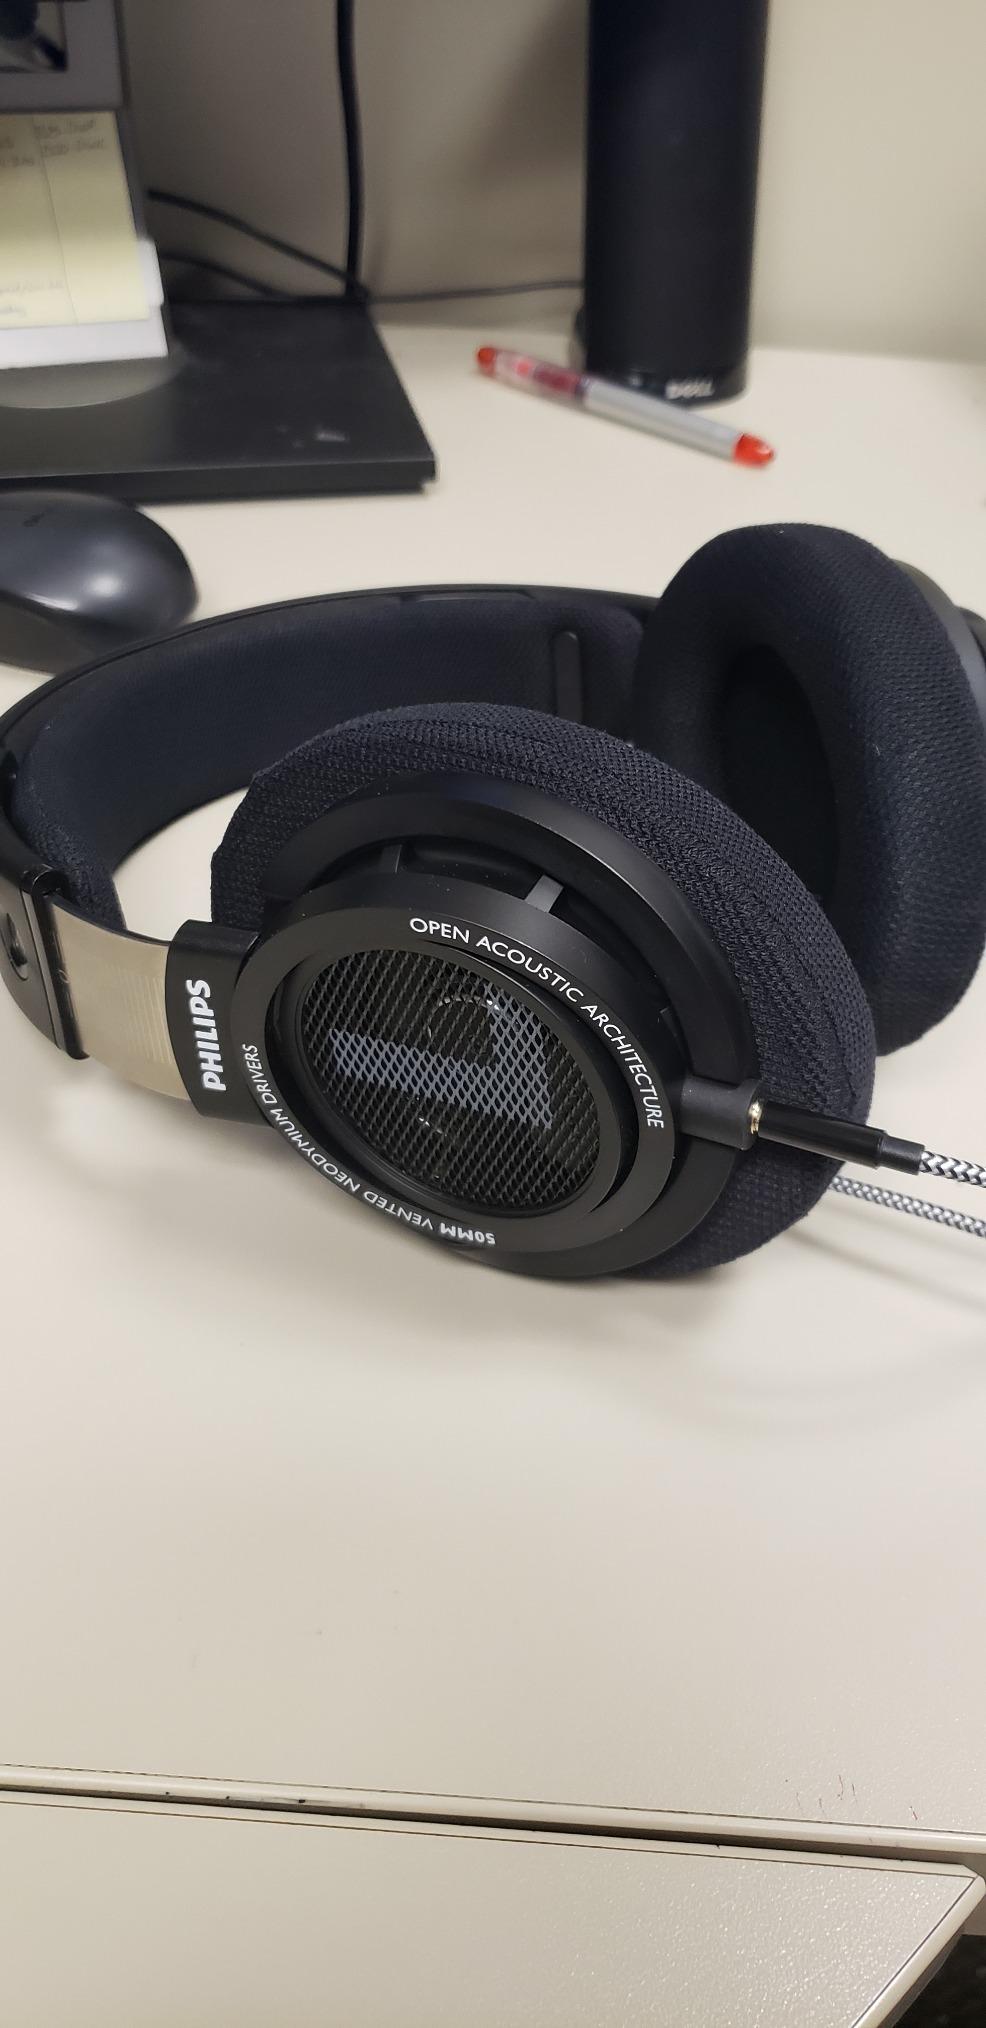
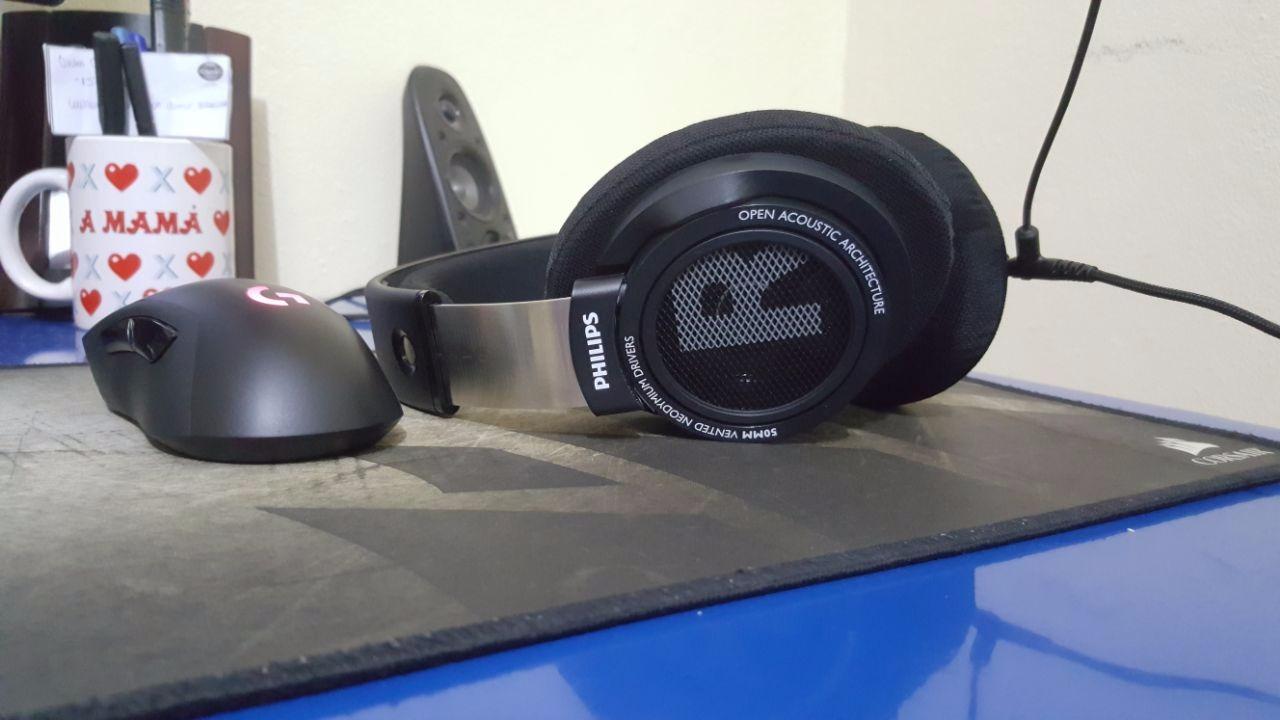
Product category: headphones
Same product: yes